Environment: real
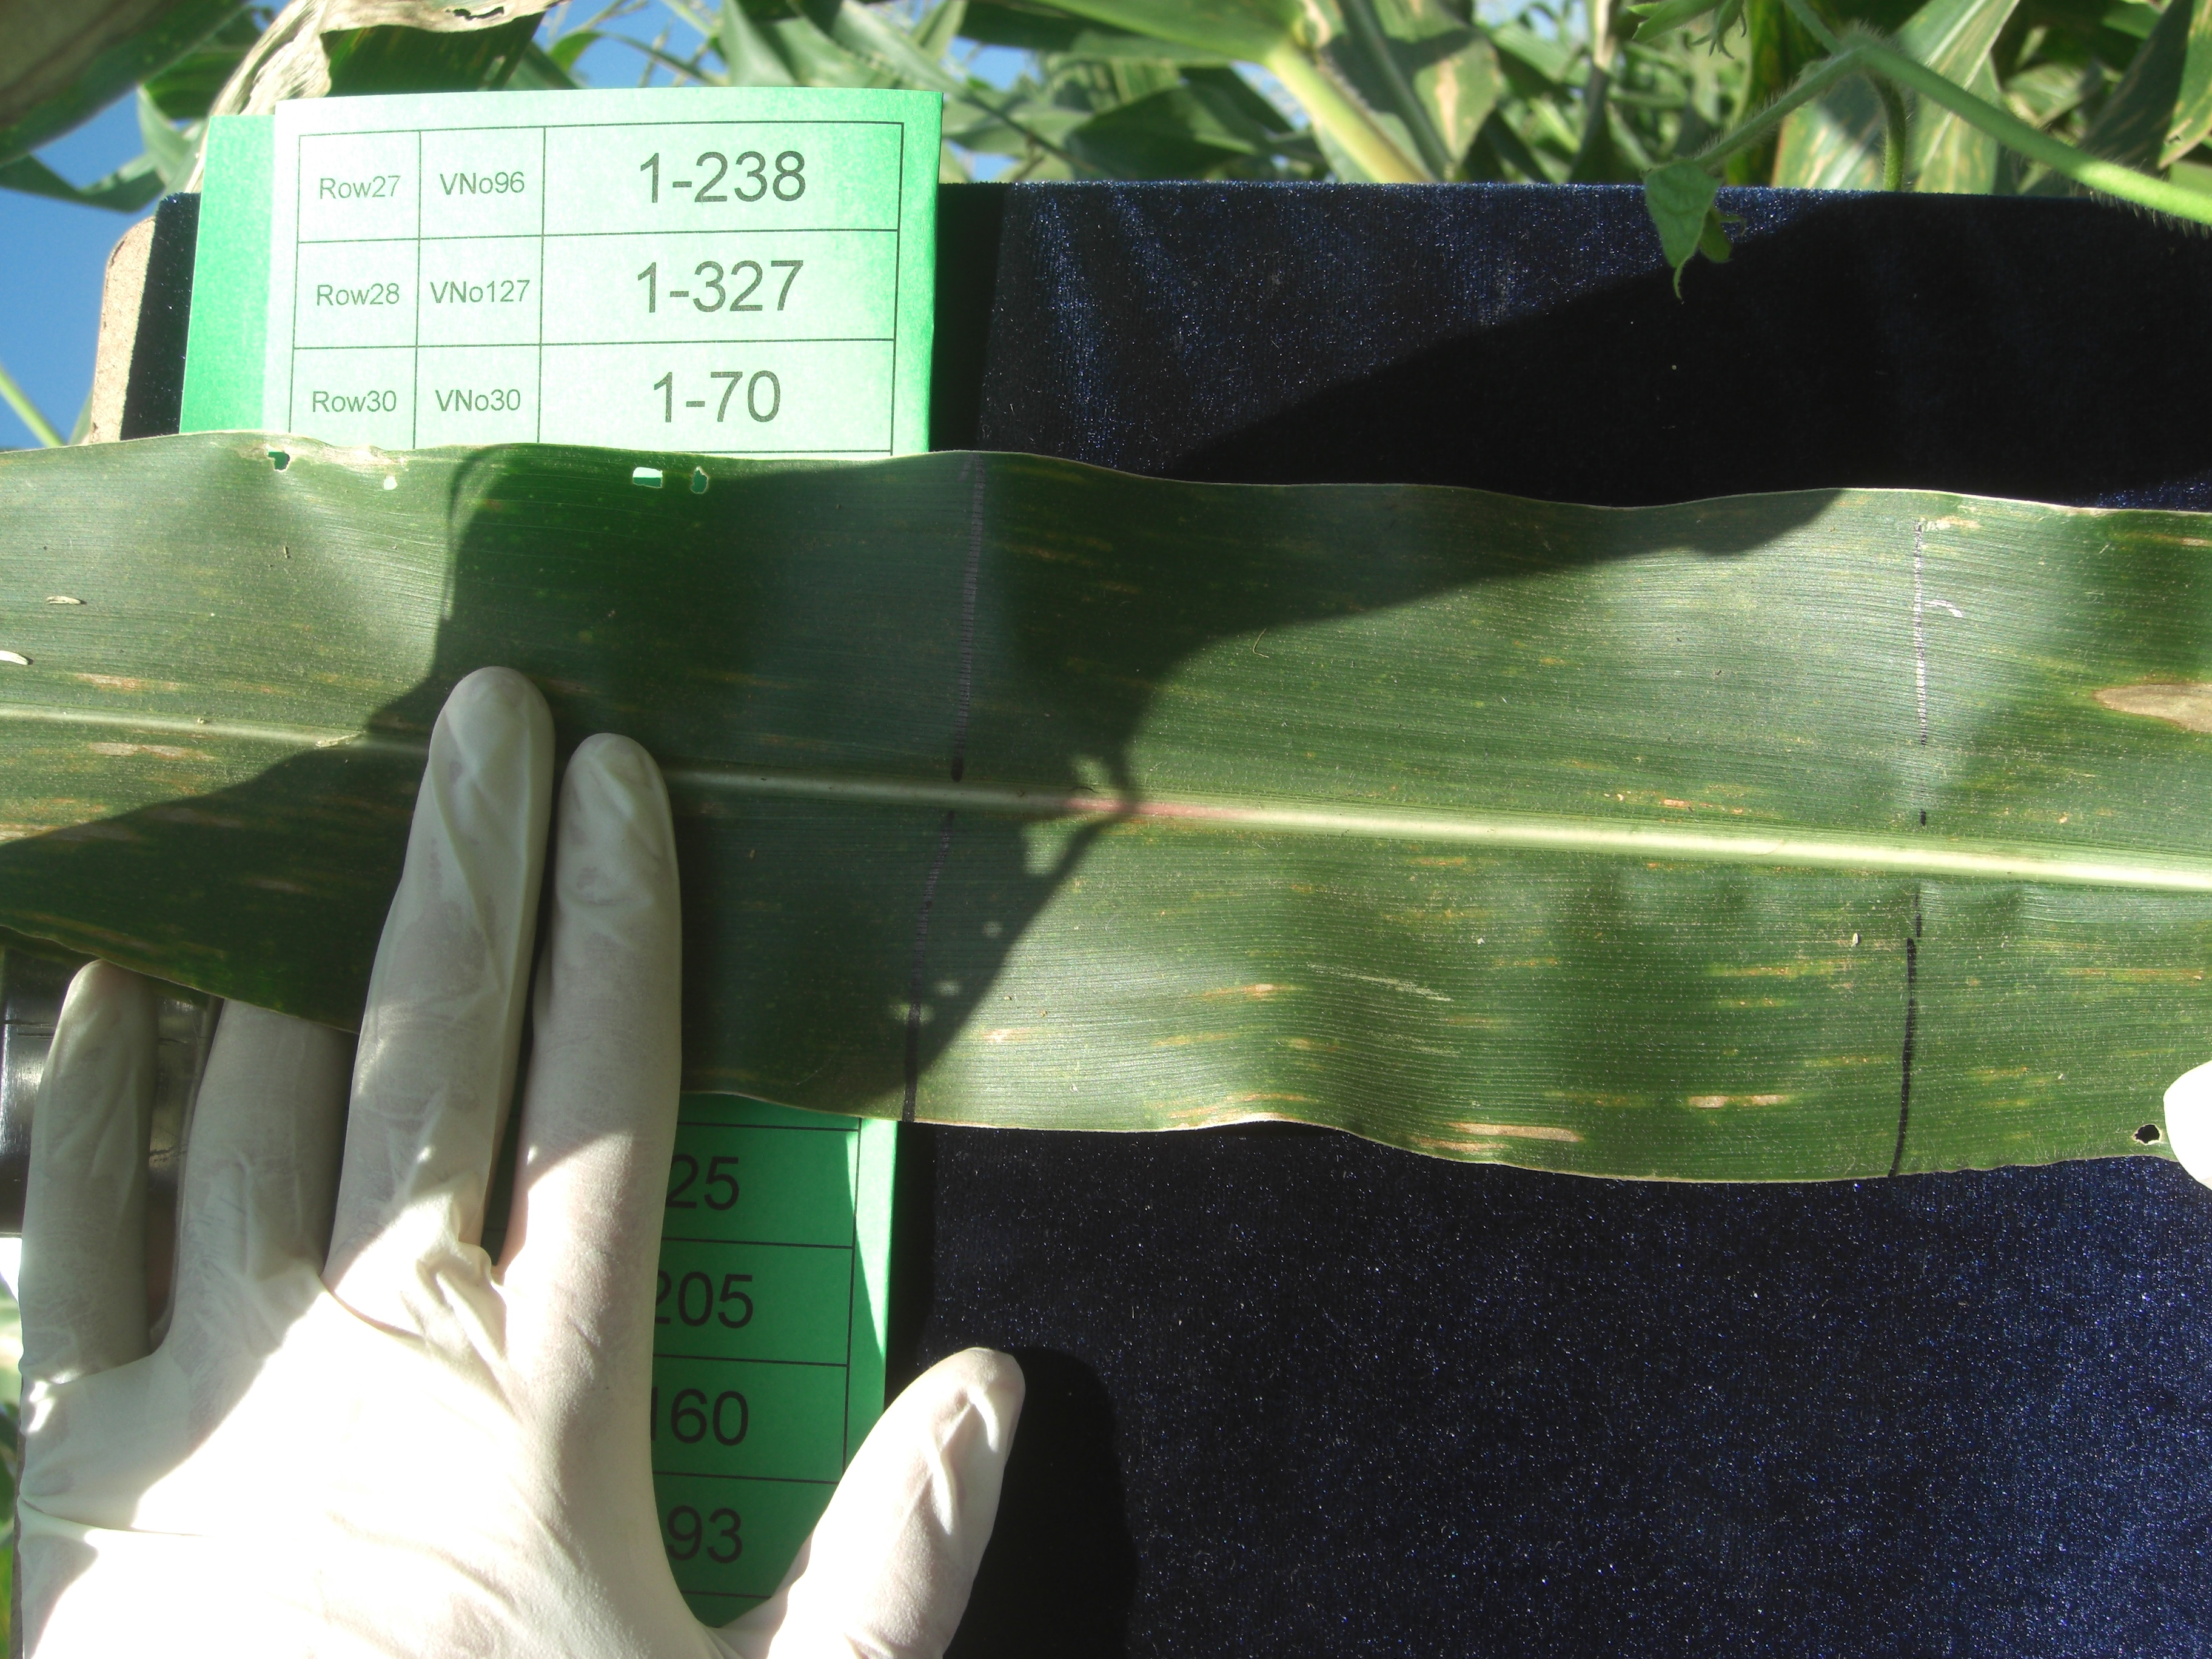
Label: gray_leaf_spot